Ronde Barber

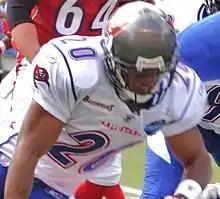
Barber (shown here in the 2006 Pro Bowl) is a five-time Pro Bowl pick.

Barber had 99 tackles, 2 sacks, 15 passes defended, and 5 interceptions returned for 105 yards in 16 games (all starts) in 2005. Barber intercepted three passes (returned for 70 yards) from Saints quarterback Aaron Brooks on December 4 (week 13) in Tampa's 10–3 win over New Orleans, including one in the end zone in the Saints' final drive. On December 11, in the week 14 game against the Carolina Panthers, he became the first cornerback in the history of the NFL to record at least 20 interceptions and 20 sacks in his career. Tampa lost the Wild Card game 17–10 to the Washington Redskins, and Barber made 8 tackles that game. Barber made his third career Pro Bowl appearance in the 2006 Pro Bowl.